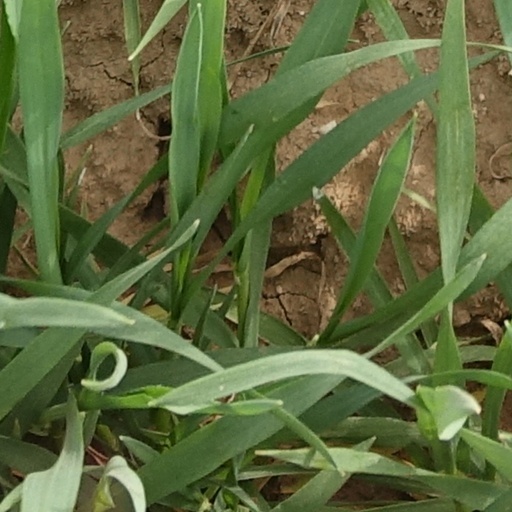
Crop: wheat